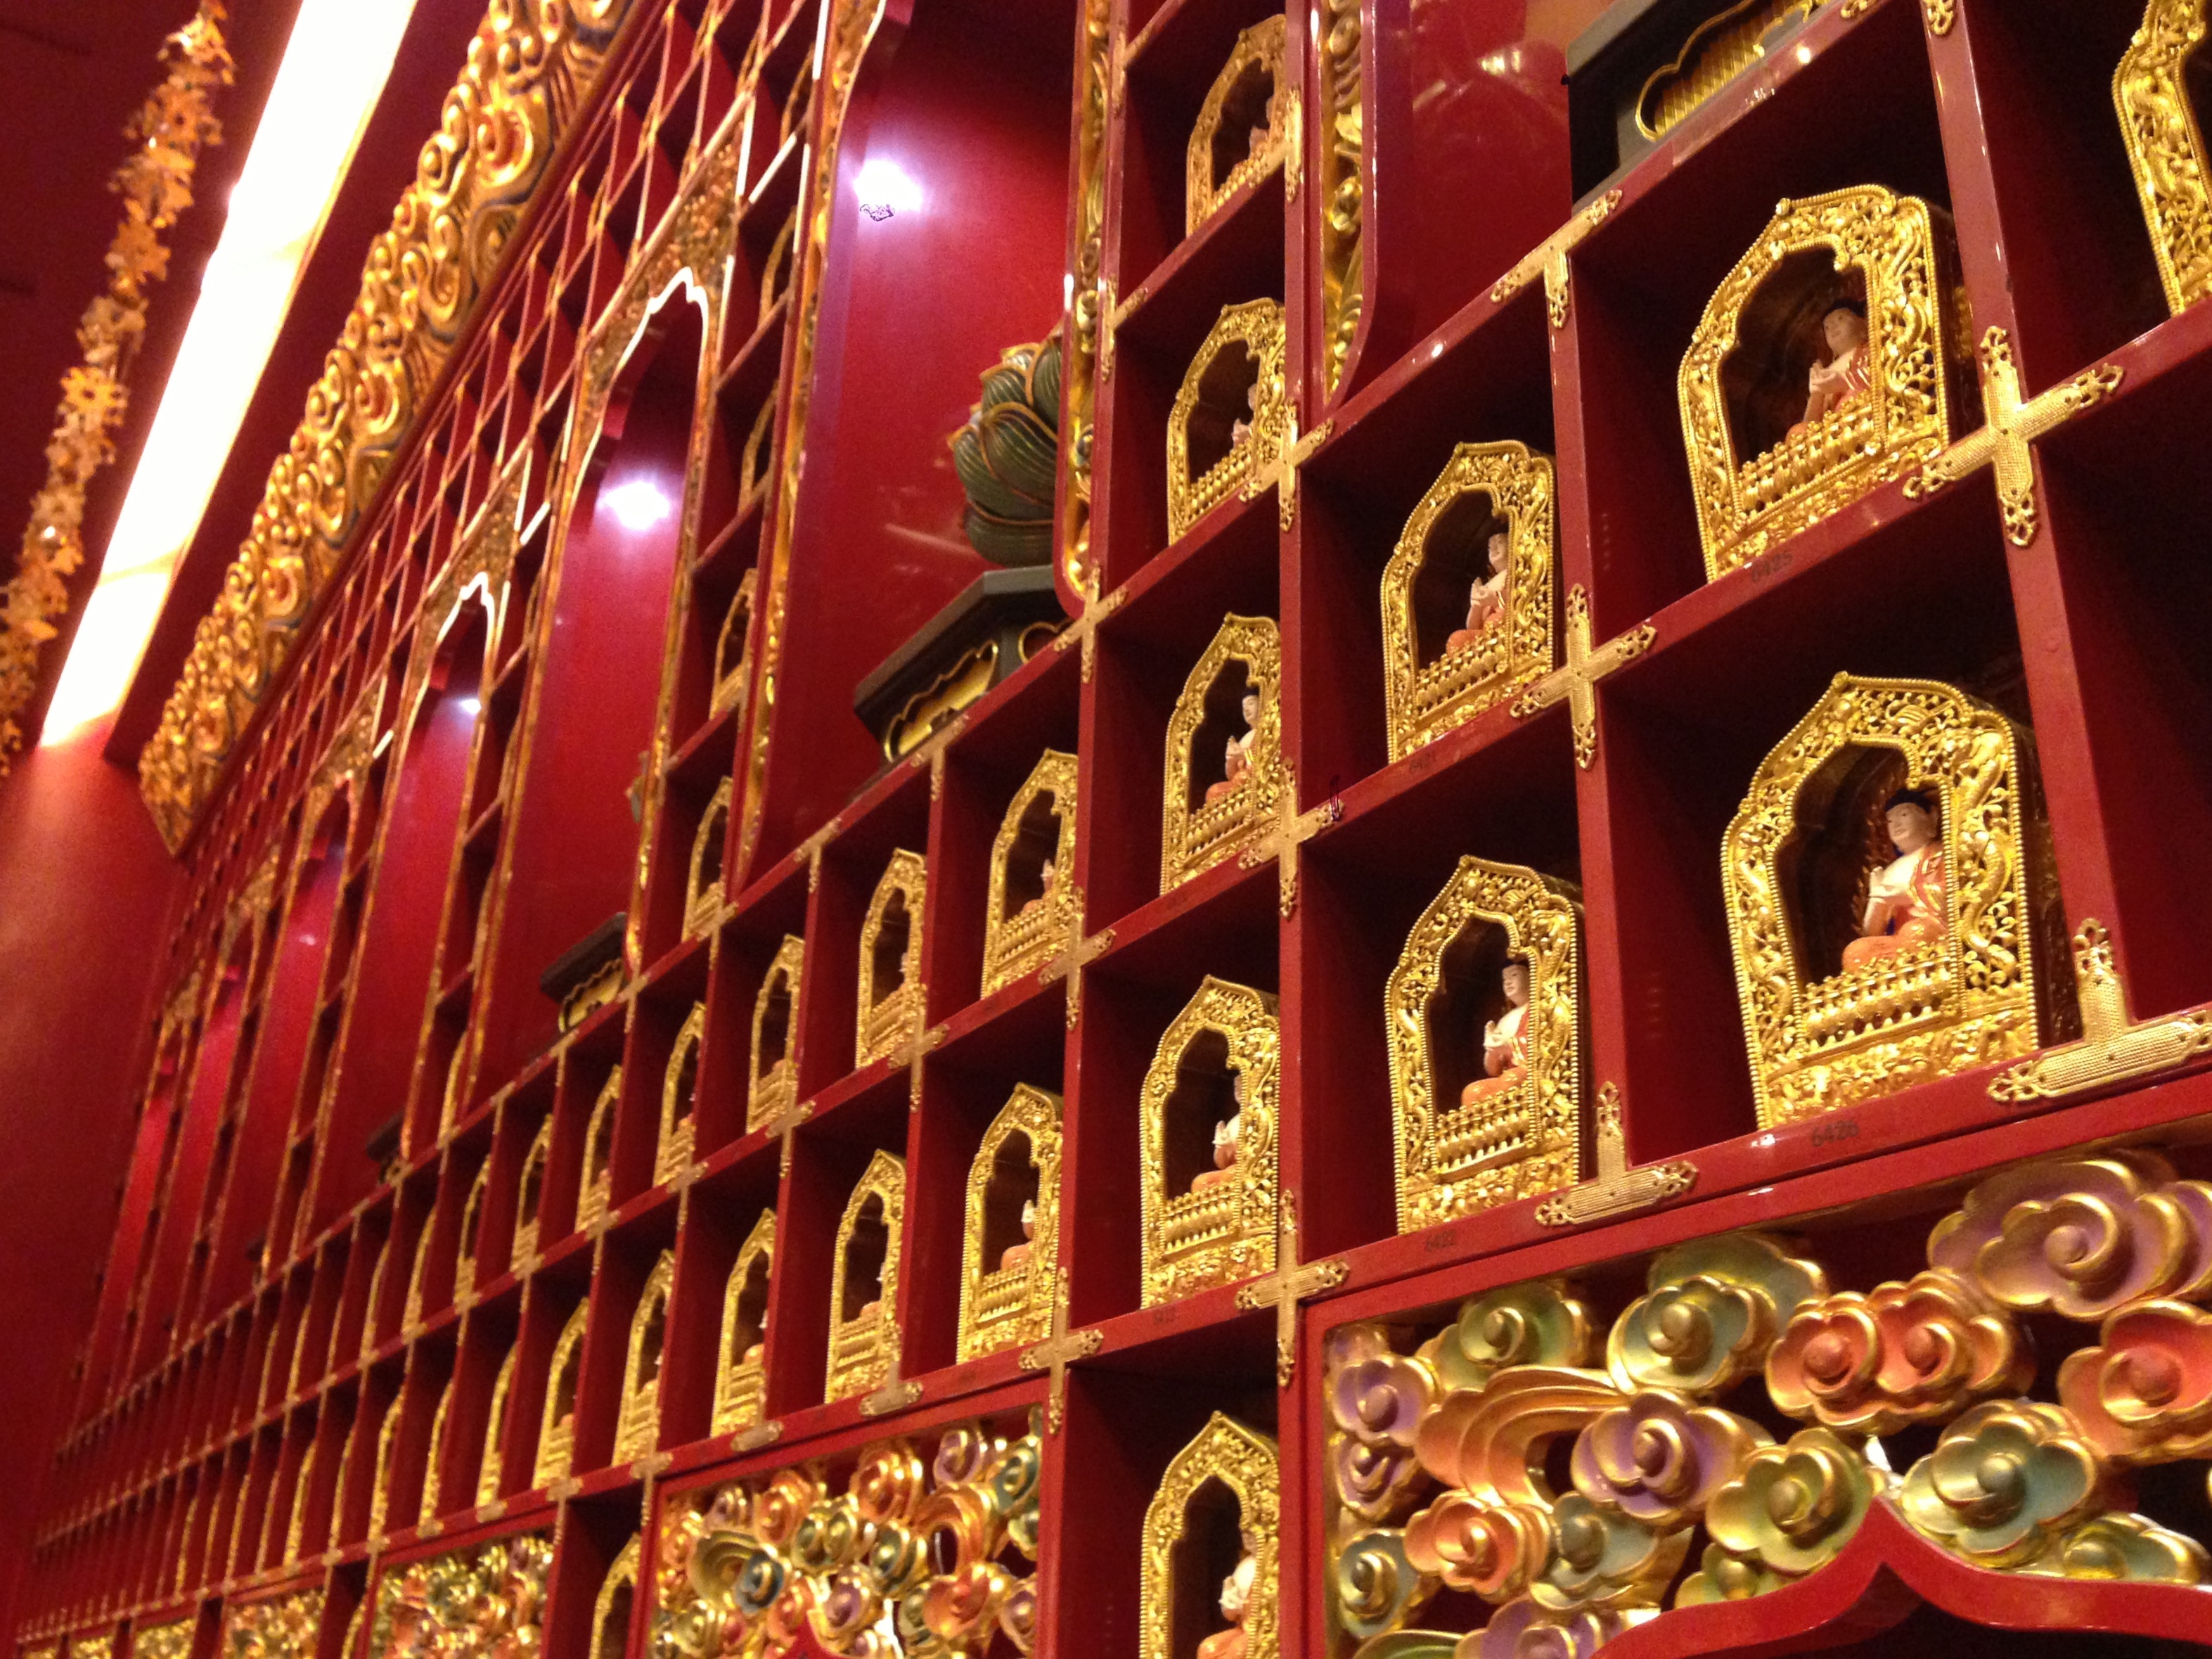
night, opera house, stage, temple, singapore